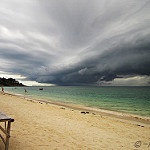
Scene: Outdoor